Six Flags Over Texas

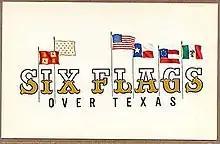
The original logo for Six Flags Over Texas

After a visit to Disneyland in Anaheim, California, shortly after its opening, a wealthy real estate developer, Angus G. Wynne Jr., concluded that his home state, Texas, should have a similar park. Planning for such a place began in 1959, under the leadership of Wynne and the Great Southwest Corporation, along with the backing of various New York City investors. Construction of the park began in August 1960.